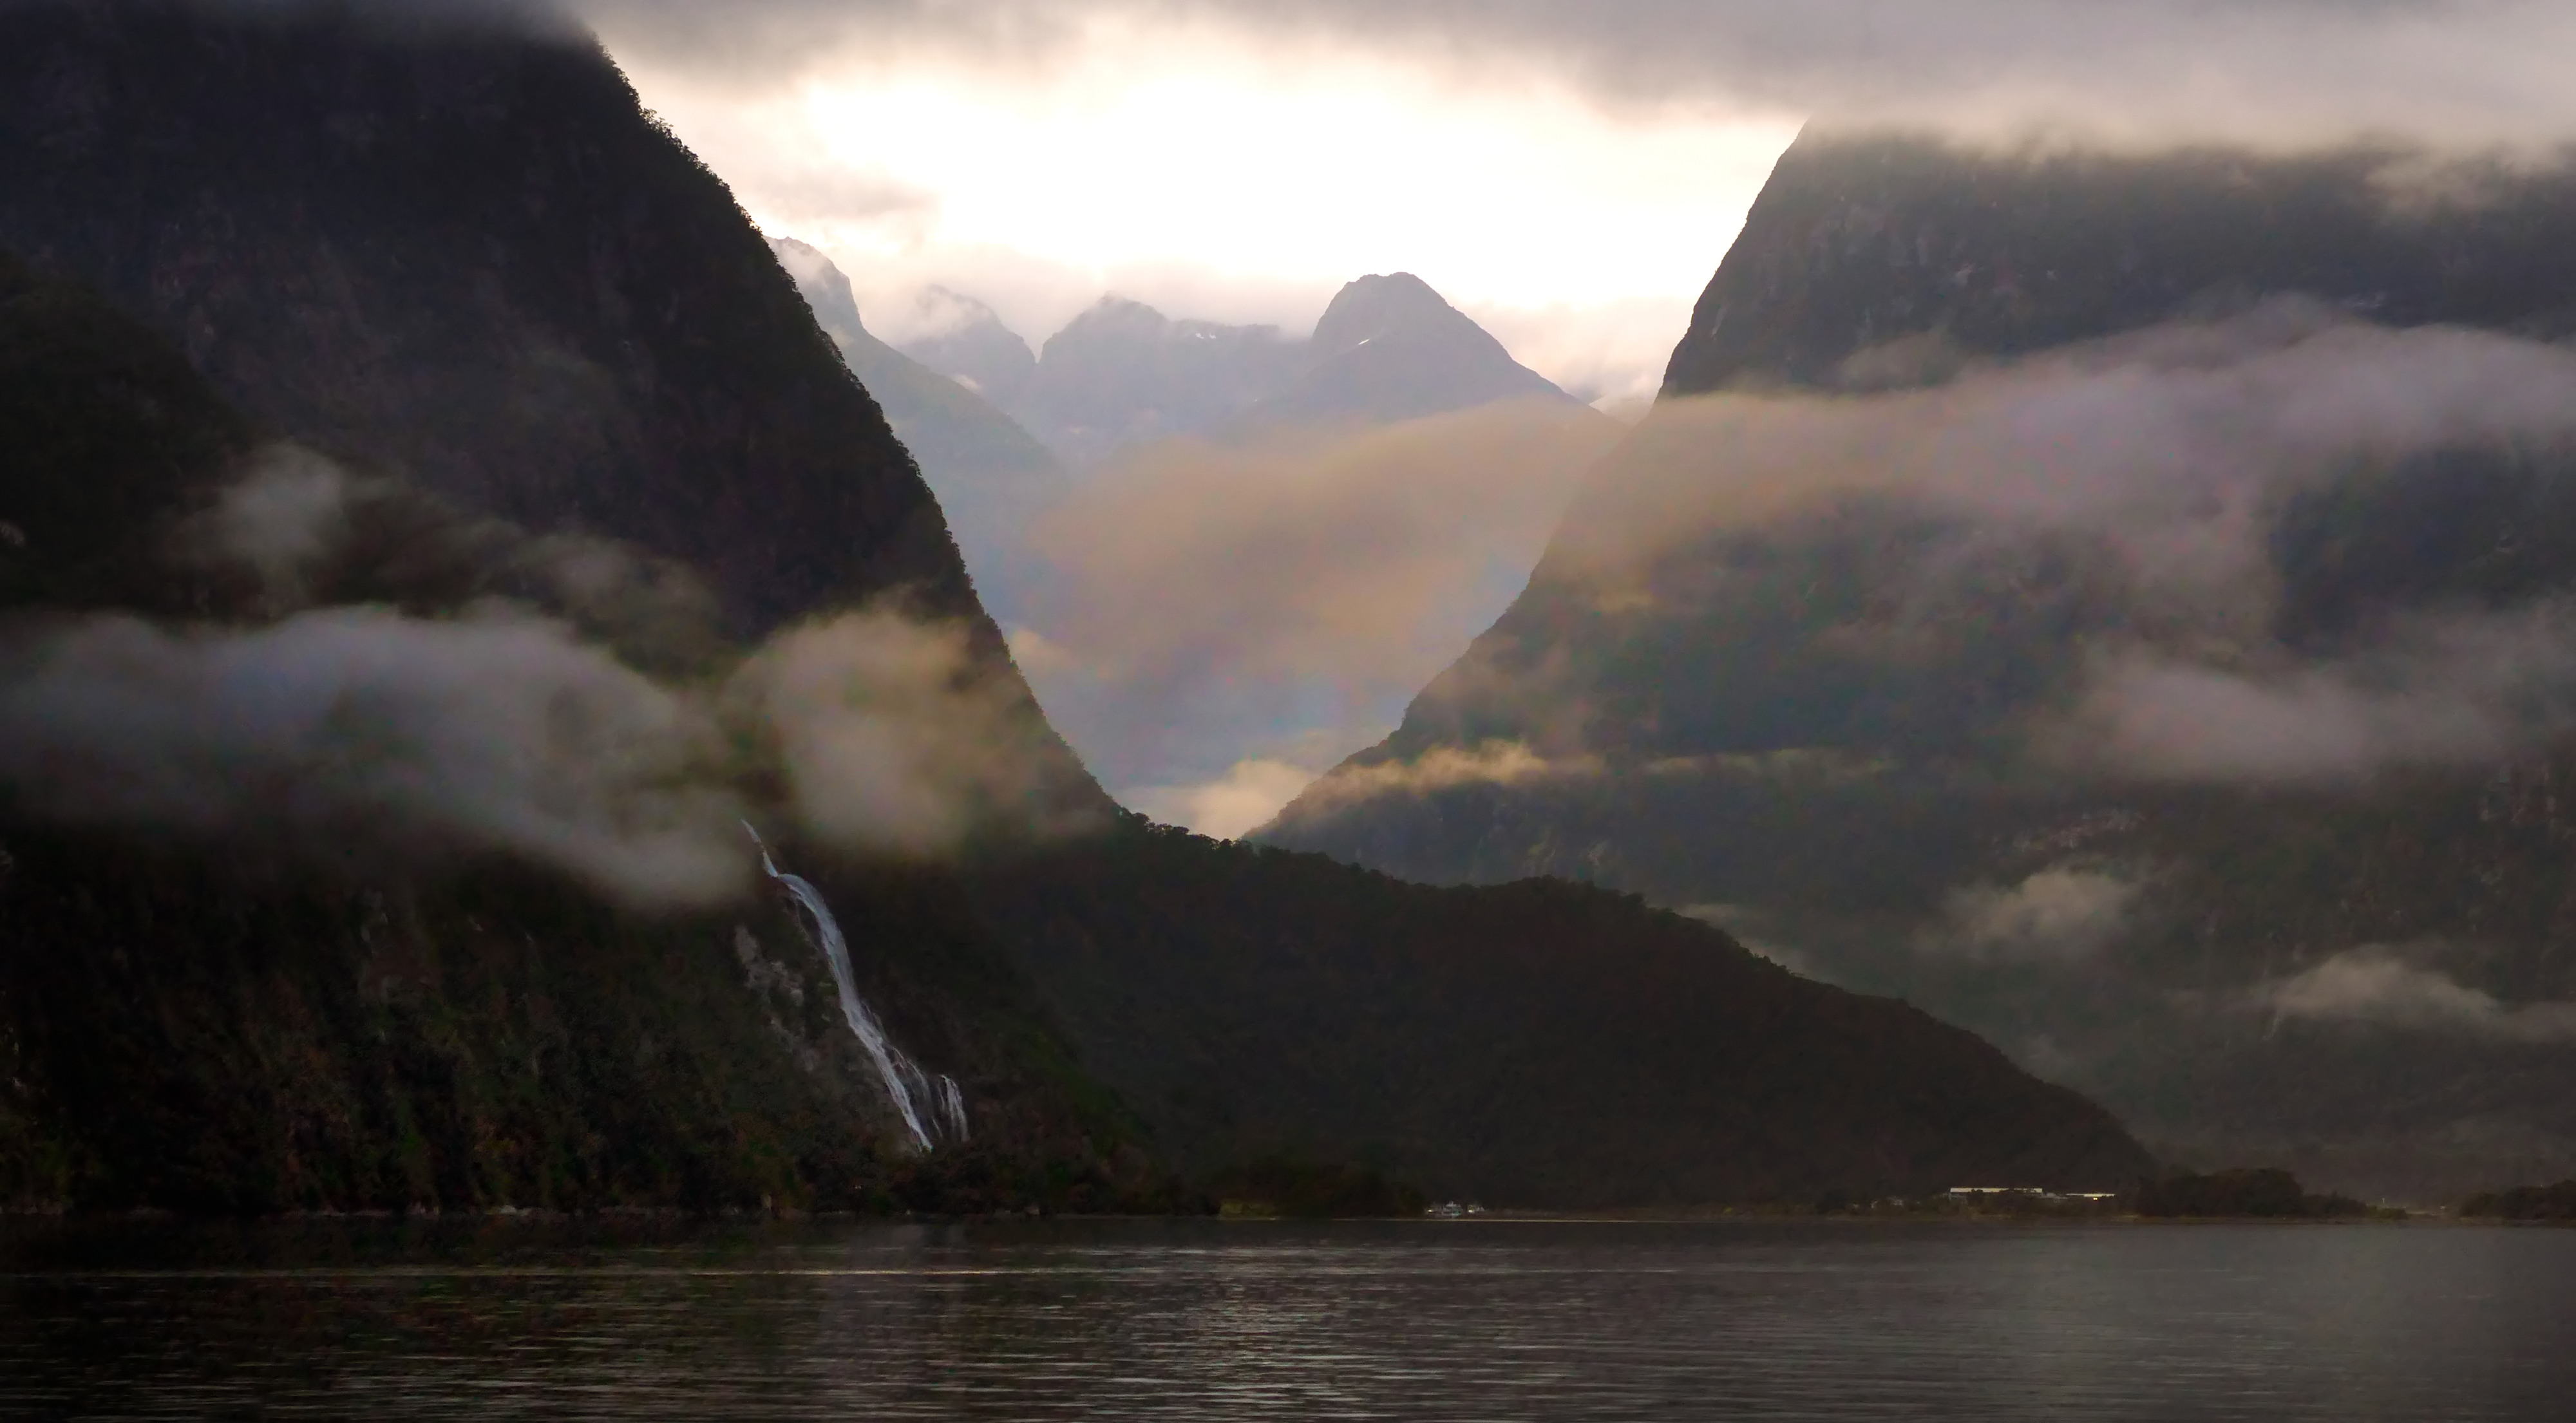
sea, coast, mountain, cloud, mist, morning, lake, dawn, dusk, reflection, seascape, fjord, mountains, newzealand, geotagged, lumixfz1000, fiordlandnationalpark, milfordsound, loch, landform, geographical feature, atmospheric phenomenon